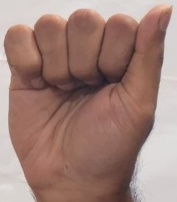
ASL sign: A